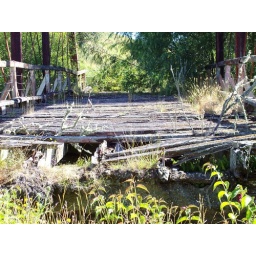
old bridge by road, forgotten world highway